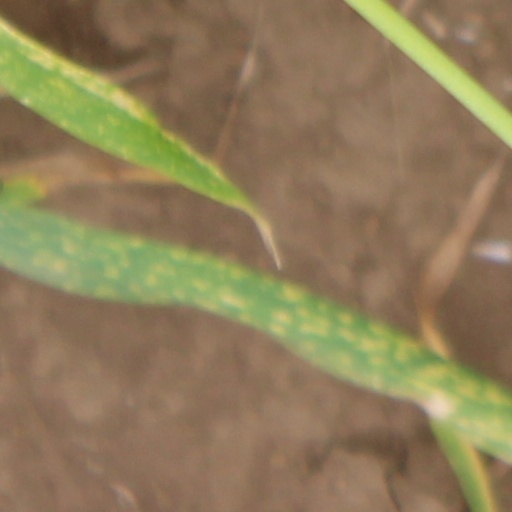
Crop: wheat